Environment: real
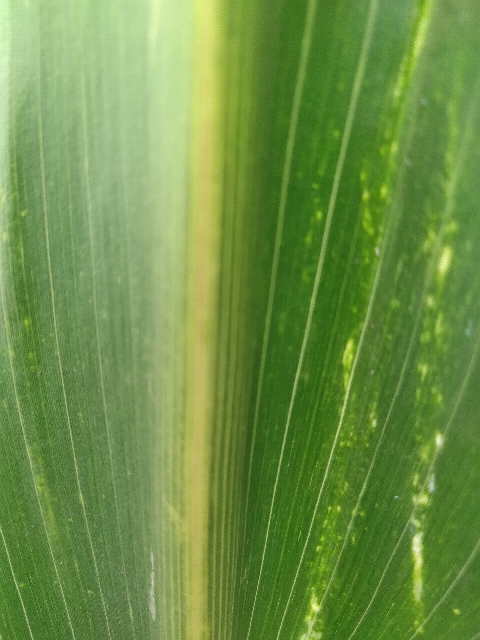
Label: lethal_necrosis